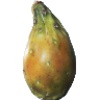
Label: cactus_fruit